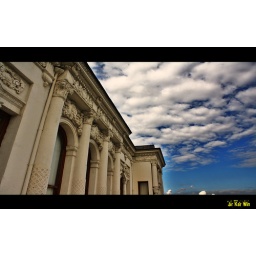
the holiest possible place, accessible by people in turkey. heaven with blue ocean .